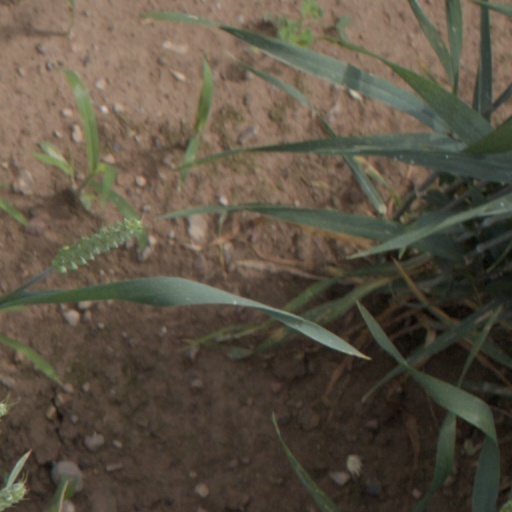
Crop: wheat